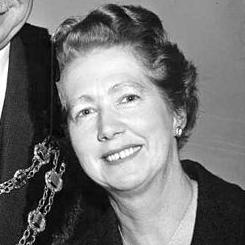
Age: 52